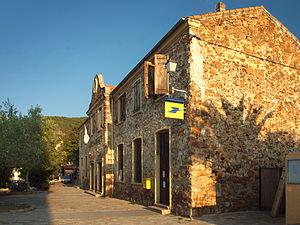
Galéria est une commune française située dans la circonscription départementale de la Haute-Corse et le territoire de la collectivité de Corse.